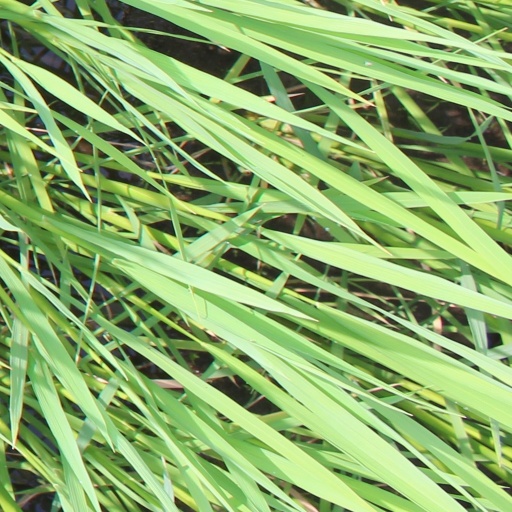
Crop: rice